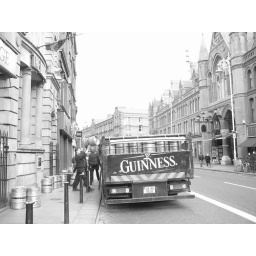
You can see thousands of these trucks downloading Guinness while walking in Dublin in the morning